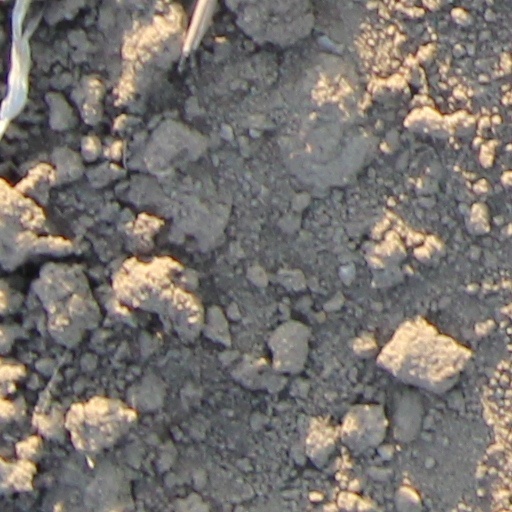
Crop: wheat